Piya Abhimani

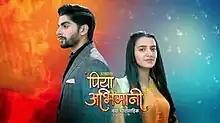

Piya Abhimani is an Indian Hindi-language romance series starring Akshit Sukhija and Aastha Sharma. It premiered on 27 February 2023 to 15 April 2023 and aired on Dangal TV under the banner of Full Focus Entertainment.